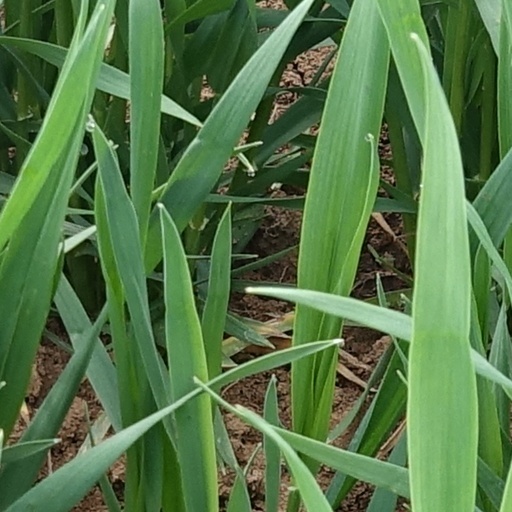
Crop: wheat